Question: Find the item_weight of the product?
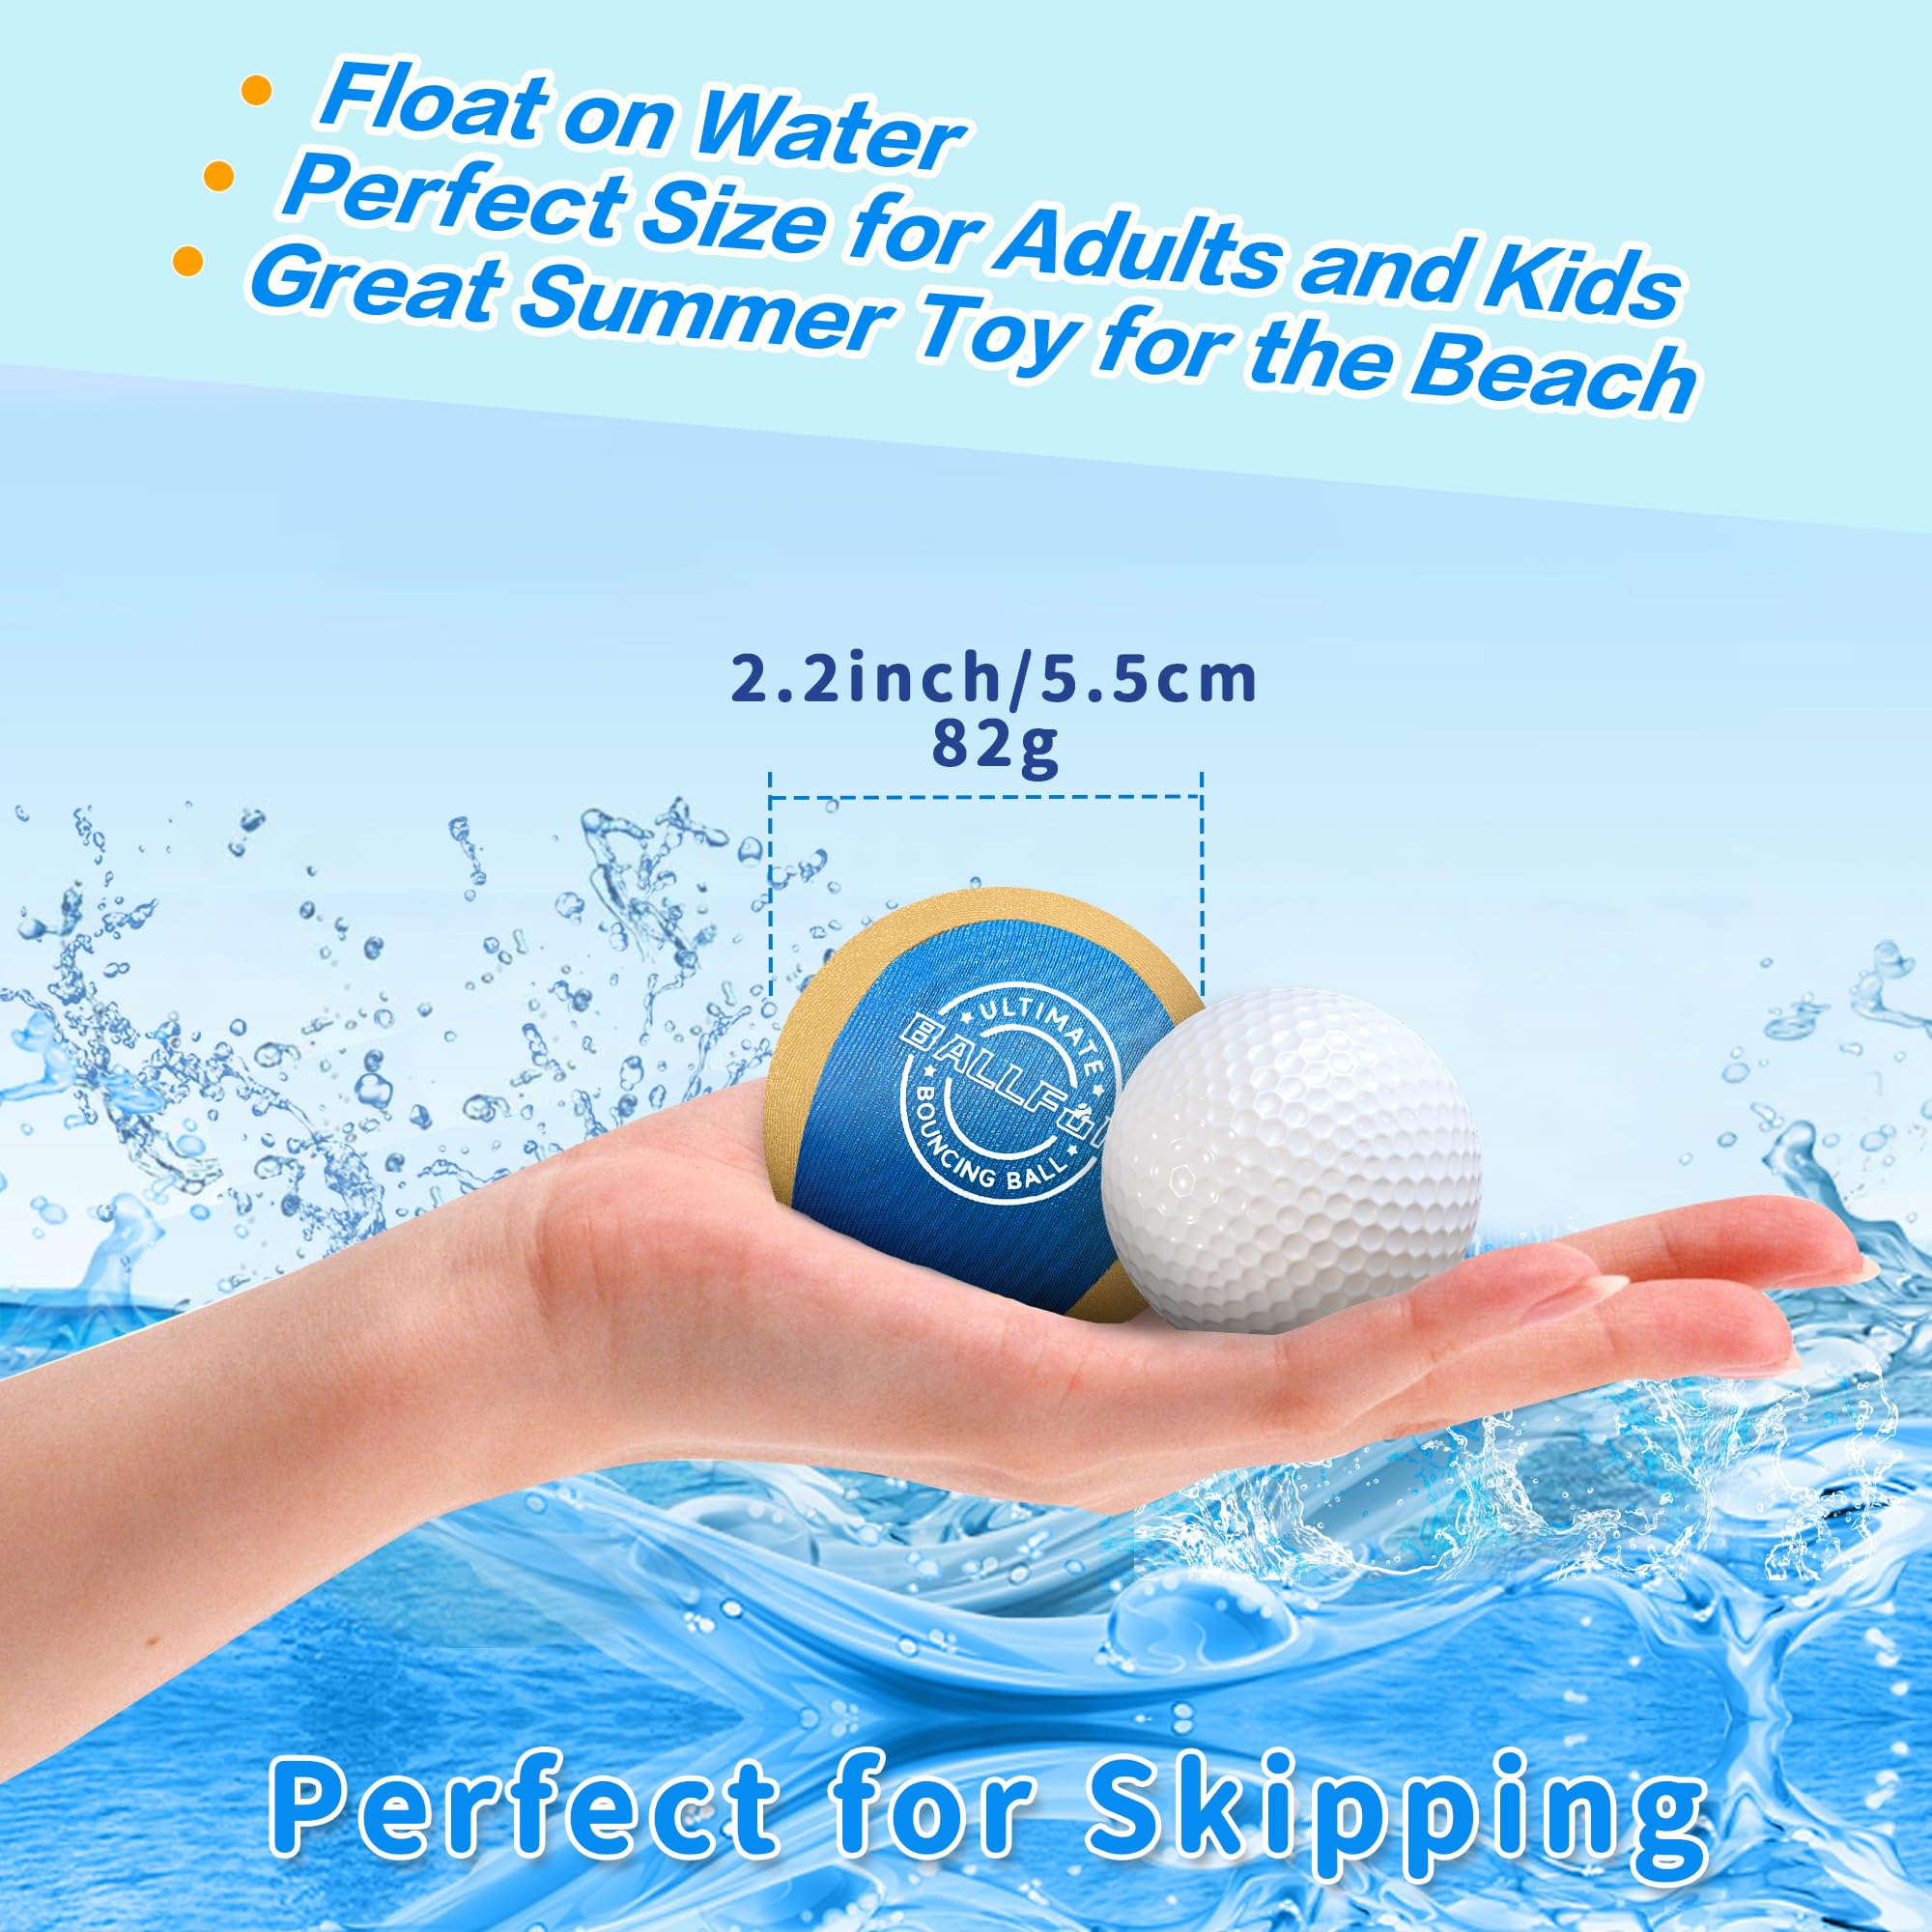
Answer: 82.0 gram